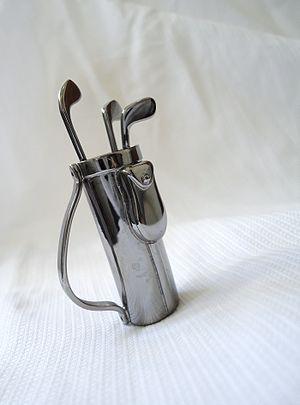
Le rhodium est l’élément chimique de numéro atomique 45 et de symbole Rh.